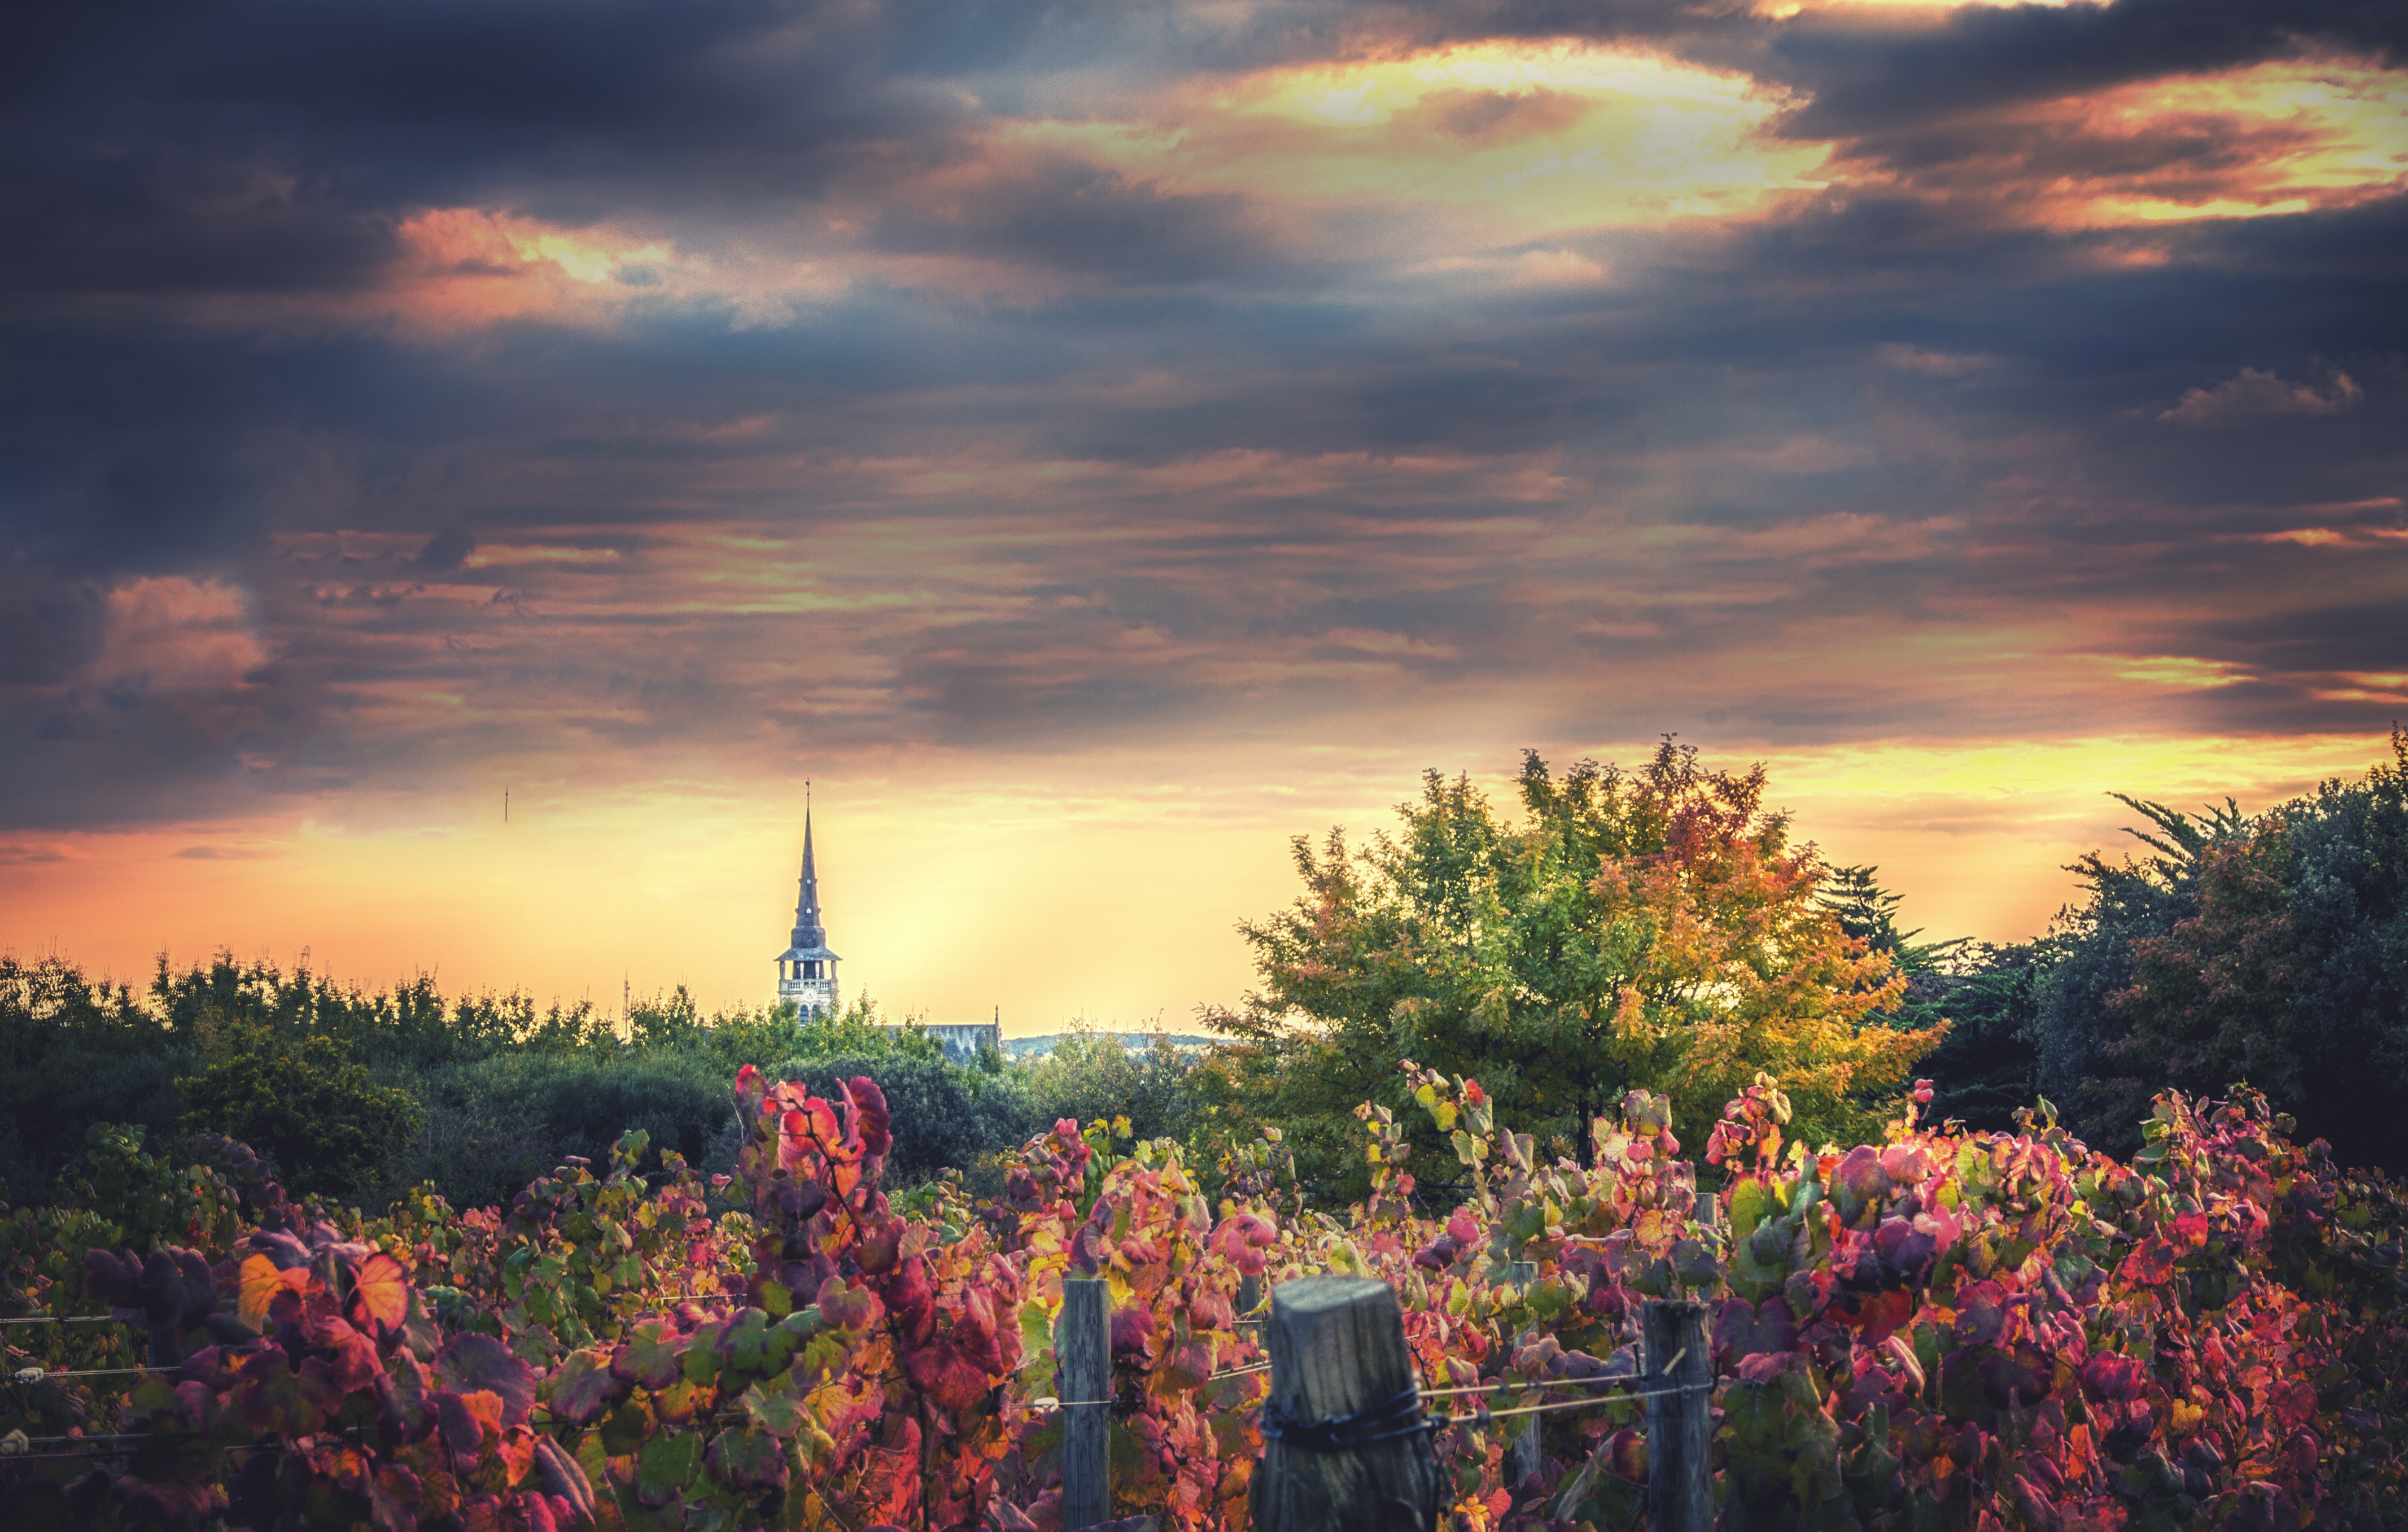
landscape, tree, nature, horizon, cloud, sky, sunrise, sunset, field, sunlight, morning, leaf, flower, dawn, dusk, evening, autumn, agriculture, afterglow, rural area